Moonrise (novel)

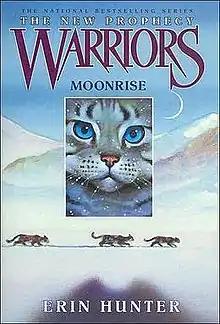
First edition cover

Moonrise is a children's fantasy novel, the second book in the "" series. The book, which illustrates the adventures of four groups of wild cats (called Clans), was written by Erin Hunter (a pseudonym used by Victoria Holmes, Cherith Baldry, Kate Cary, and Tui T. Sutherland), with cover art by Wayne McLoughlin. "Moonrise" follows six cats, Brambleclaw, Squirrelpaw, Crowpaw, Feathertail, Stormfur, and Tawnypelt, as they return to their forest home from a journey to the ocean. They travel through the mountains, where they meet the Tribe of Rushing Water, a new group of cats first introduced in this novel. The Tribe cats are being attacked by a savage mountain lion called Sharptooth. The Clan cats eventually agree to help the Tribe get rid of Sharptooth. Series editor Victoria Holmes drew inspiration from locations such as the New Forest and the Scottish Highlands.